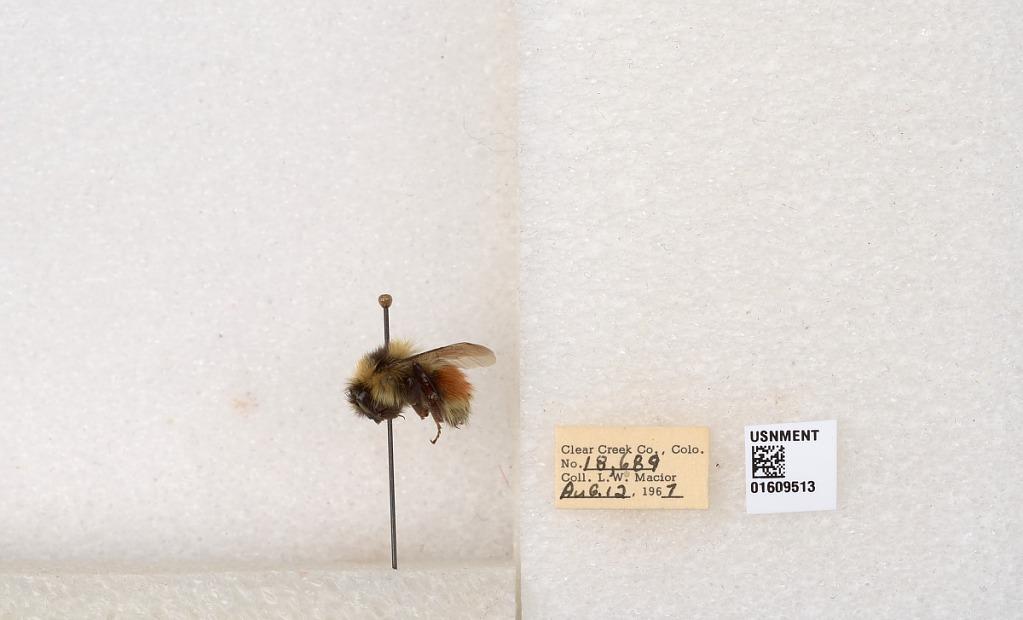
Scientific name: Bombus (Pyrobombus) sylvicola Kirby
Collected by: L. Macior
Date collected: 1967-8-12
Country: United States
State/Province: Colorado
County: Clear Creek
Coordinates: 39.6856, -105.645